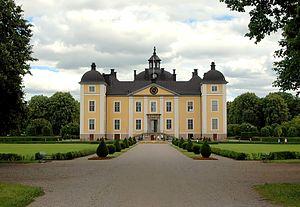
Strömsholm est une localité située à proximité de Herrskogen, dans la municipalité de Hallstahammar, comté de Västmanland, en Suède. Elle compte 664 habitants en 2010.
Le palais de Strömsholm, parfois appelé château de Strömsholm, est un palais royal suédois. Le palais de style baroque est construit sur l'emplacement d'une forteresse des années 1550, située sur une île de la rivière Kolbäcksån à l'extrémité ouest du lac Mälar. Le palais a des intérieurs du 18ᵉ siècle et contient une importante collection de peintures suédoises.
Cette liste non exhaustive répertorie les principaux châteaux en Suède.